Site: brandenburg
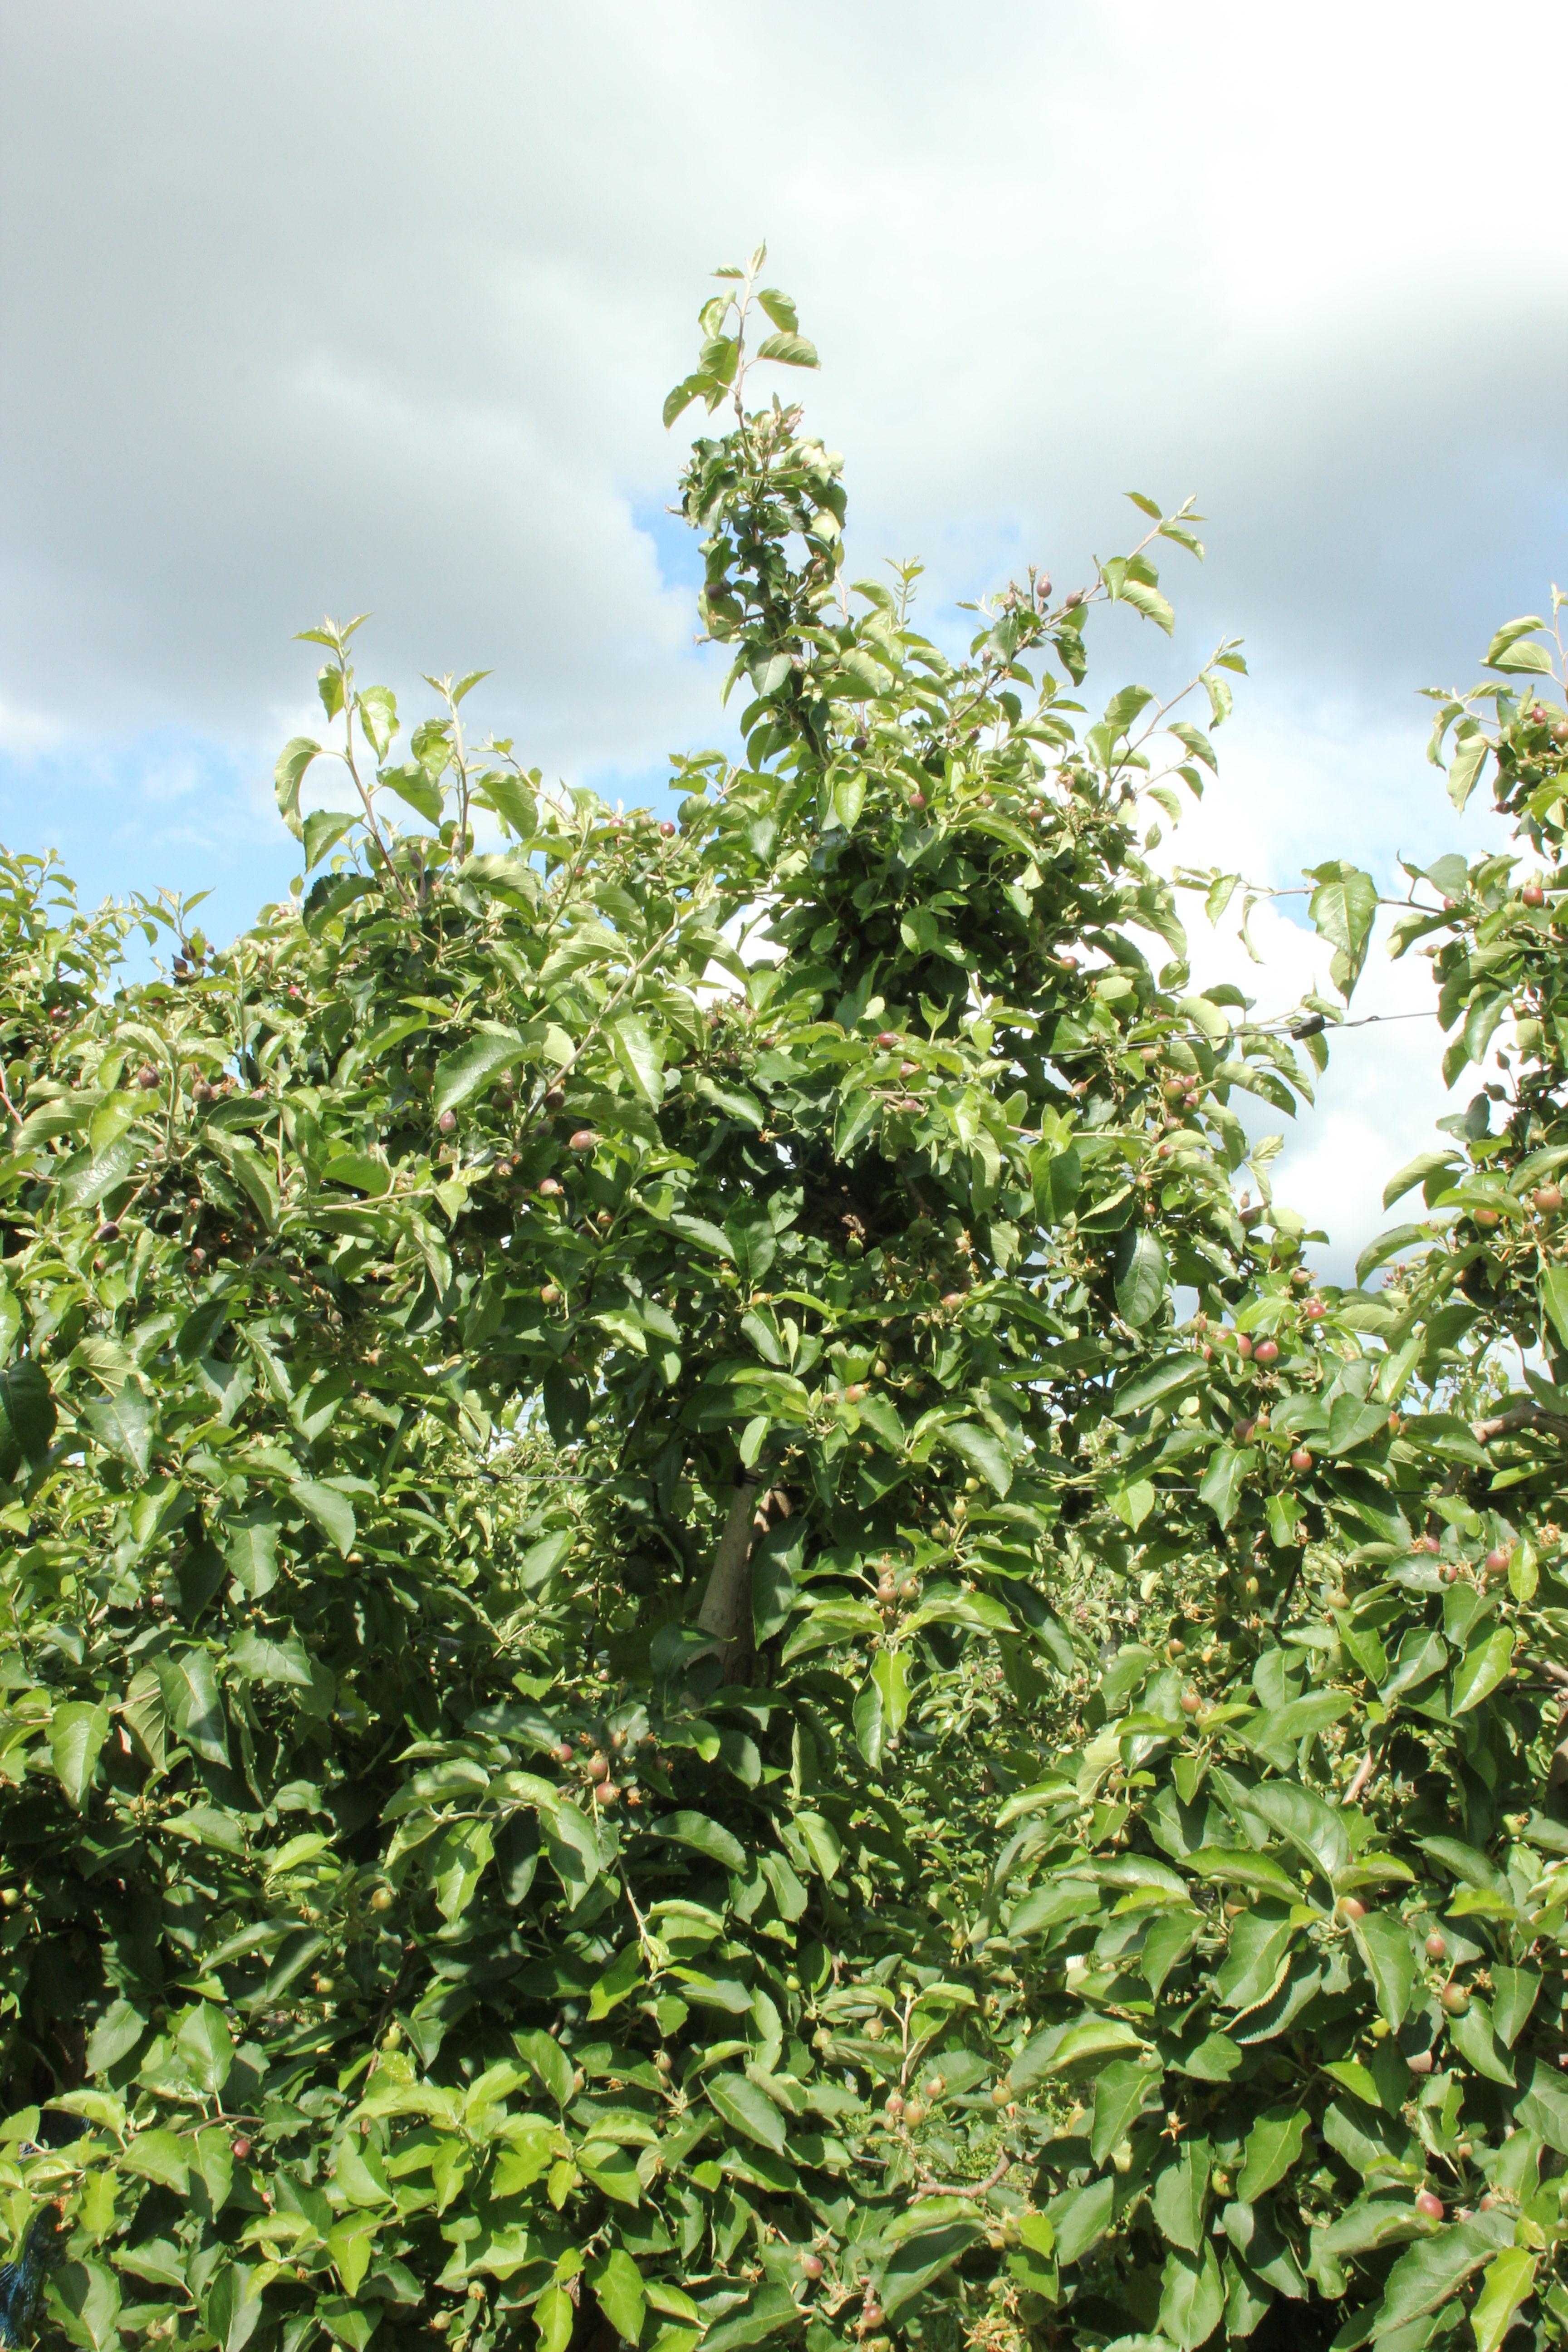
Growth stage (BBCH 72): Development of fruit